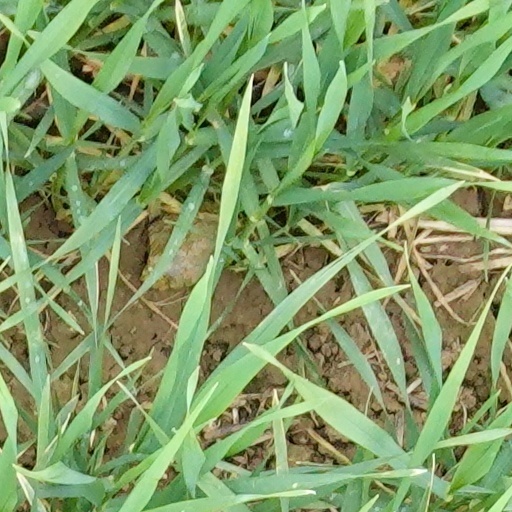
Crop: wheat